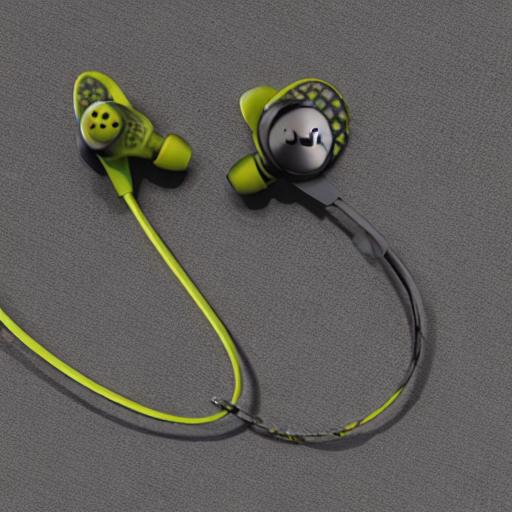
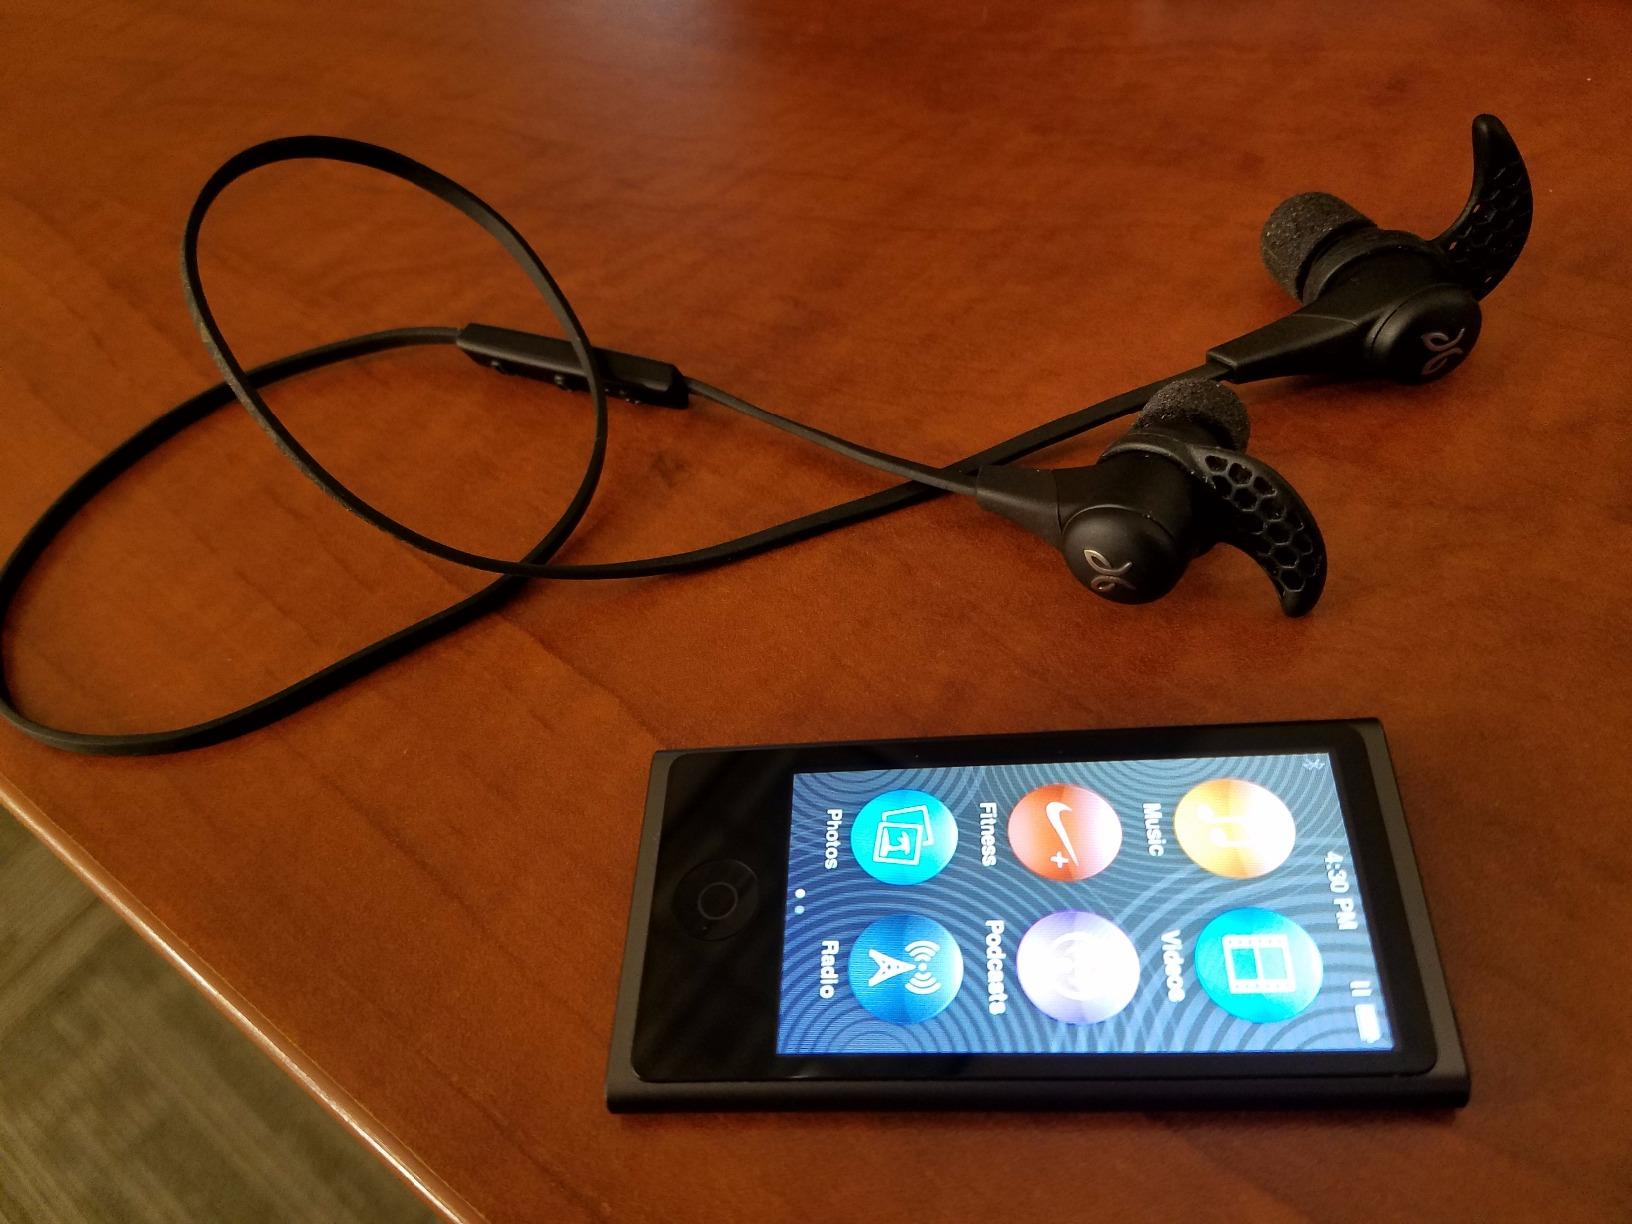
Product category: headphones
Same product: no